Collegiate School (New York City)

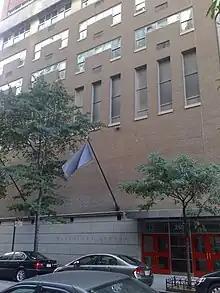

LeMuel C. Mygatt served as headmaster from 1887 to 1910. Under his leadership, Collegiate – which was challenged by declining financial support from the Collegiate Church – transitioned from a co-educational, tuition-free "charity school" to the present-day all-boys college-preparatory school. In 1887 the school moved uptown from 29th Street to 74th Street and began charging tuition. Tuition for the college-preparatory division was set at $200 a year, a princely sum at a time when Phillips Exeter charged day students $45–60 a year. The school generally stopped admitting girls in 1892, but operated a co-educational kindergarten from 1935 to 1961.